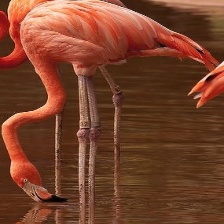
Species: AMERICAN FLAMINGO
Scientific name: PHOENICOPTERUS RUBER